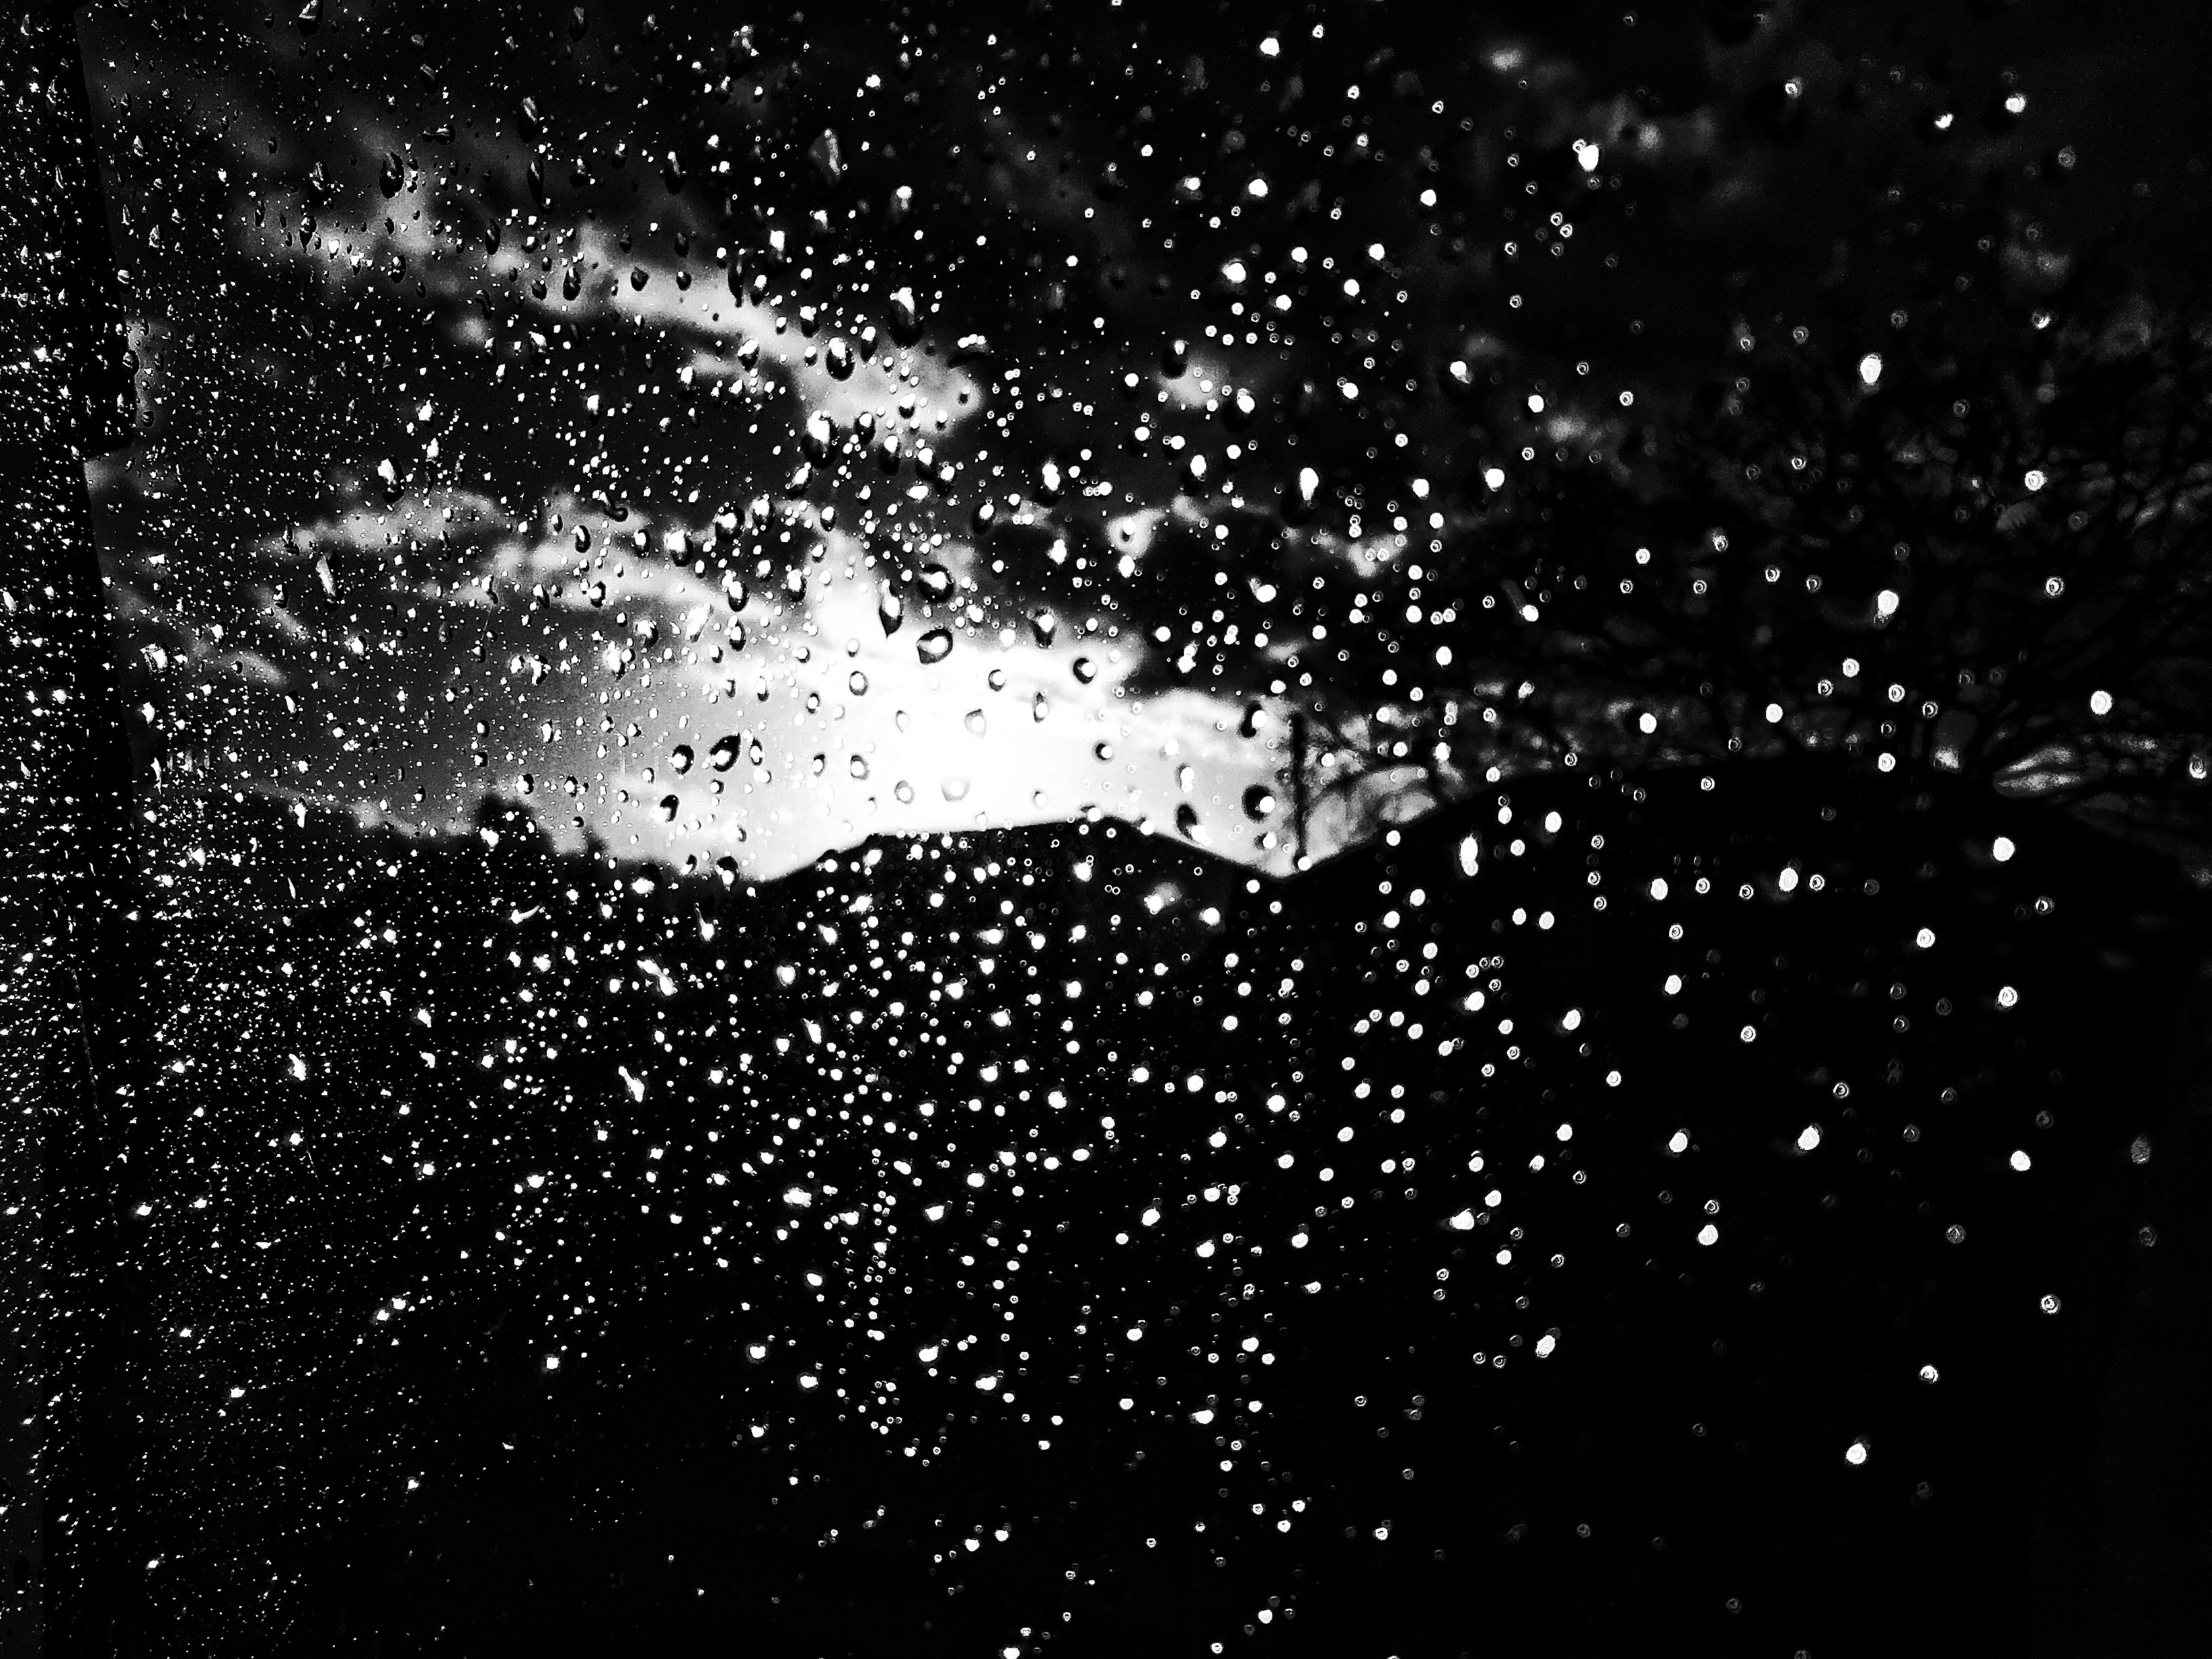
black and white, darkness, monochrome, circle, outer space, astronomy, astronomical object, monochrome photography